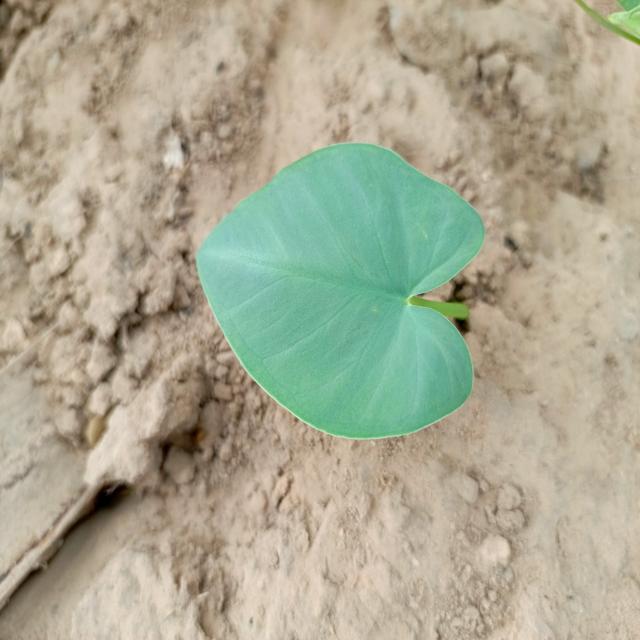
Label: Healthy